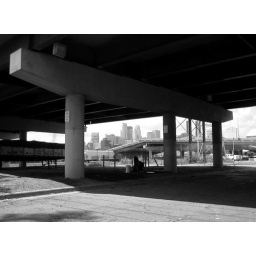
P8240020. downtown Minneapolis skyline, I-35W in the foreground, atop train cars, from under the 10th Ave bridge